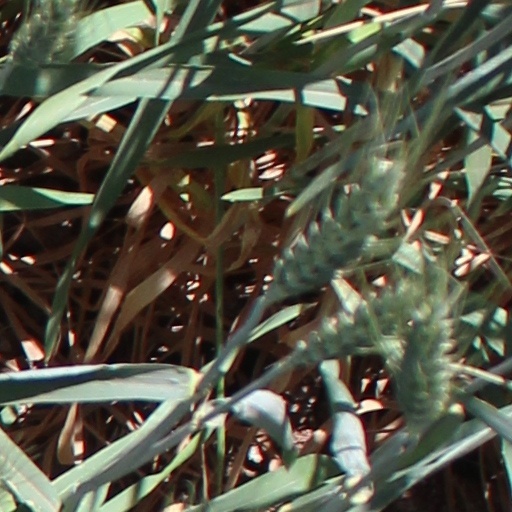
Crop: wheat